New York State Route 5A

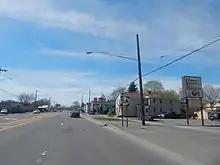
NY 5A heading west through Utica

The route and the creek follow loosely parallel alignments to a point just outside the village limits of both New York Mills and the adjacent village of Yorkville, where NY 5A connects to NY 69 (Oriskany Boulevard) by way of a trumpet interchange. NY 69 ends here while NY 5A merges with the four-lane Oriskany Boulevard and heads east into Yorkville. Here, the route traverses several blocks of businesses and homes before crossing into the city of Utica, at Whitesboro Street (unsigned NY 921W). Within the city limits, NY 5A closely parallels the CSX Transportation-owned Mohawk Subdivision as it heads along the northern fringe of the city. It continues to serve a mix of residential and commercial areas on its way toward downtown Utica, crossing the New York, Susquehanna and Western Railroad to reach an interchange with the North–South Arterial (I-790, NY 5, NY 8, and NY 12). NY 5A becomes NY 5S at the midpoint of the interchange.